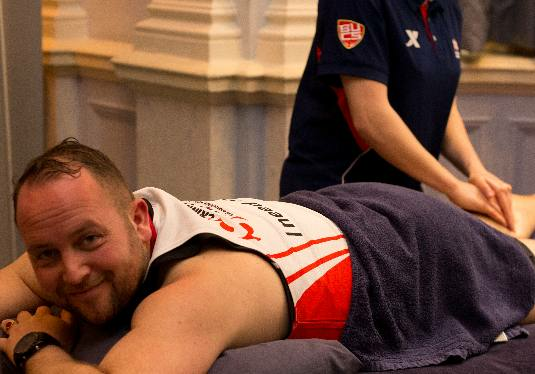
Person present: Yes